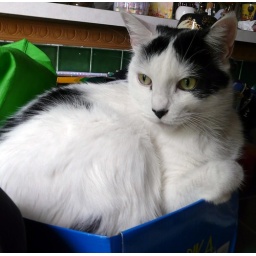
fat cat in a little box